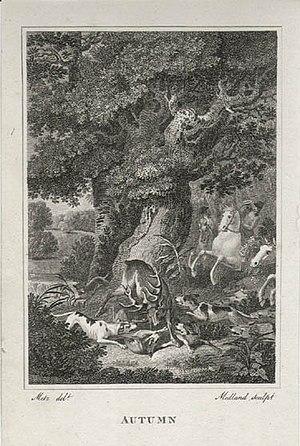
Les Saisons est un ouvrage en vers de James Thomson. Publié chez John Millan en 1730, il a fait ensuite l'objet de plusieurs modifications parues successivement en 1744 et en 1746 sous les auspices d'Andrew Millar et G. Strahan ou encore de Robert Bell.